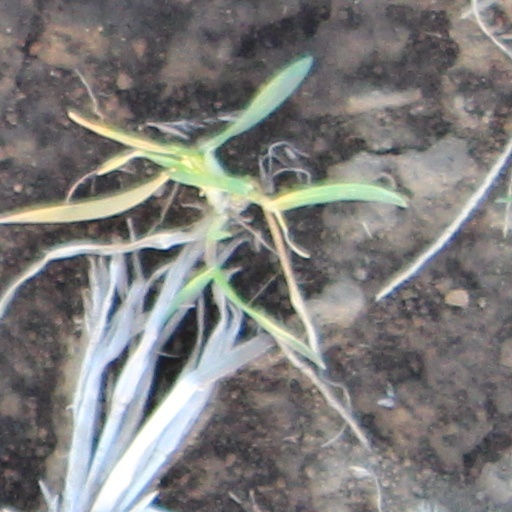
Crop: wheat